Dragan Kujović

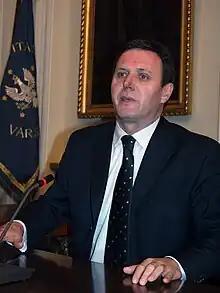
Dragan Kujović

Dragan Kujović (1948–2010) was a politician from the Republic of Montenegro and a member of the Democratic Party of Socialists of Montenegro. He served as acting President of Montenegro from 19 to 22 May 2003.